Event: Nepal Earthquake
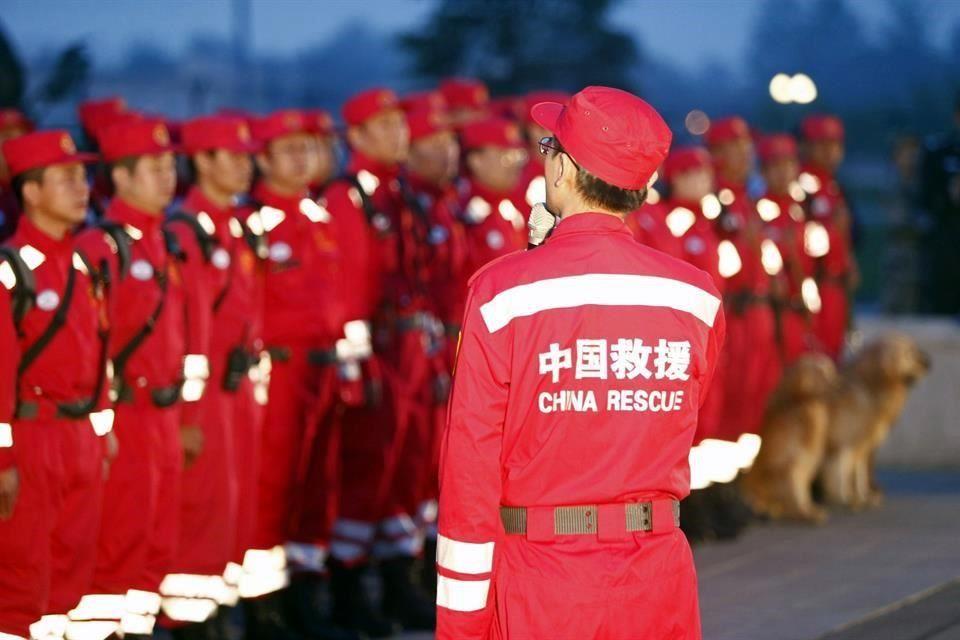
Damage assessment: no_damage